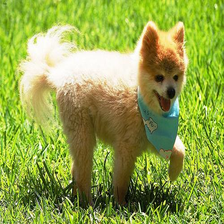
Species: dog
Breed: pomeranian